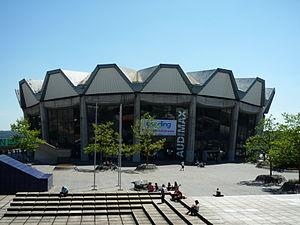
L’université de la Ruhr à Bochum est une université allemande suitée à Bochum, dans le quartier de Querenburg. L'université est aujourd'hui l'une des plus grandes d'Allemagne, avec environ 38 700 étudiants. Elle participe à des coopérations inter-universitaires et des échanges d'étudiants au travers du Réseau d'Utrecht.